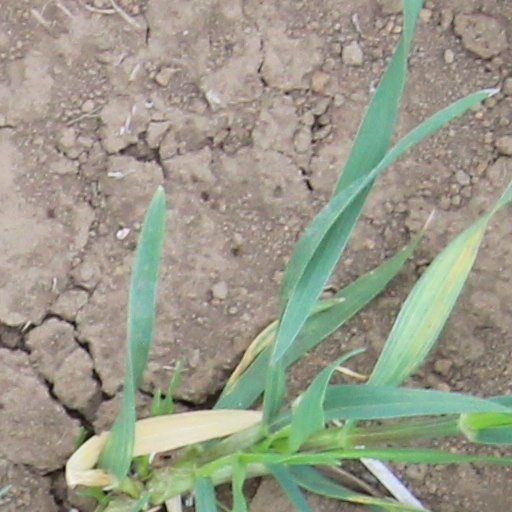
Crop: wheat